Charles Momsen

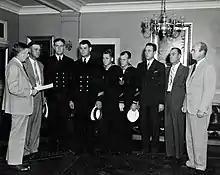
Acting Secretary of the Navy Charles Edison (left) reads a letter of commendation from President Franklin D. Roosevelt to several members of the USS "Squalus" salvage unit in his Navy Department offices, September 16, 1939. Commander Momsen is second from left.

Momsen, already famous for the invention of his Momsen lung, achieved even more fame for directing the rescue and recovery of the 33 crewmen of the submarine "Squalus", which sank in May 1939 in of water off the Isles of Shoals, New Hampshire. Working from the submarine rescue ship , Momsen instructed the team of deep-sea divers as they dived to the submarine and attached cables to the rescue chamber. He also supervised rescue chamber operators as it made four dives to bring the submariners to the surface and a fifth to check the flooded aft section for survivors. The fourth dive was marred by a cable jam, and the chamber had to be hauled to the surface by hand over hand pulling by all on board. All 33 surviving crewmen were rescued. Twenty-six men had perished.